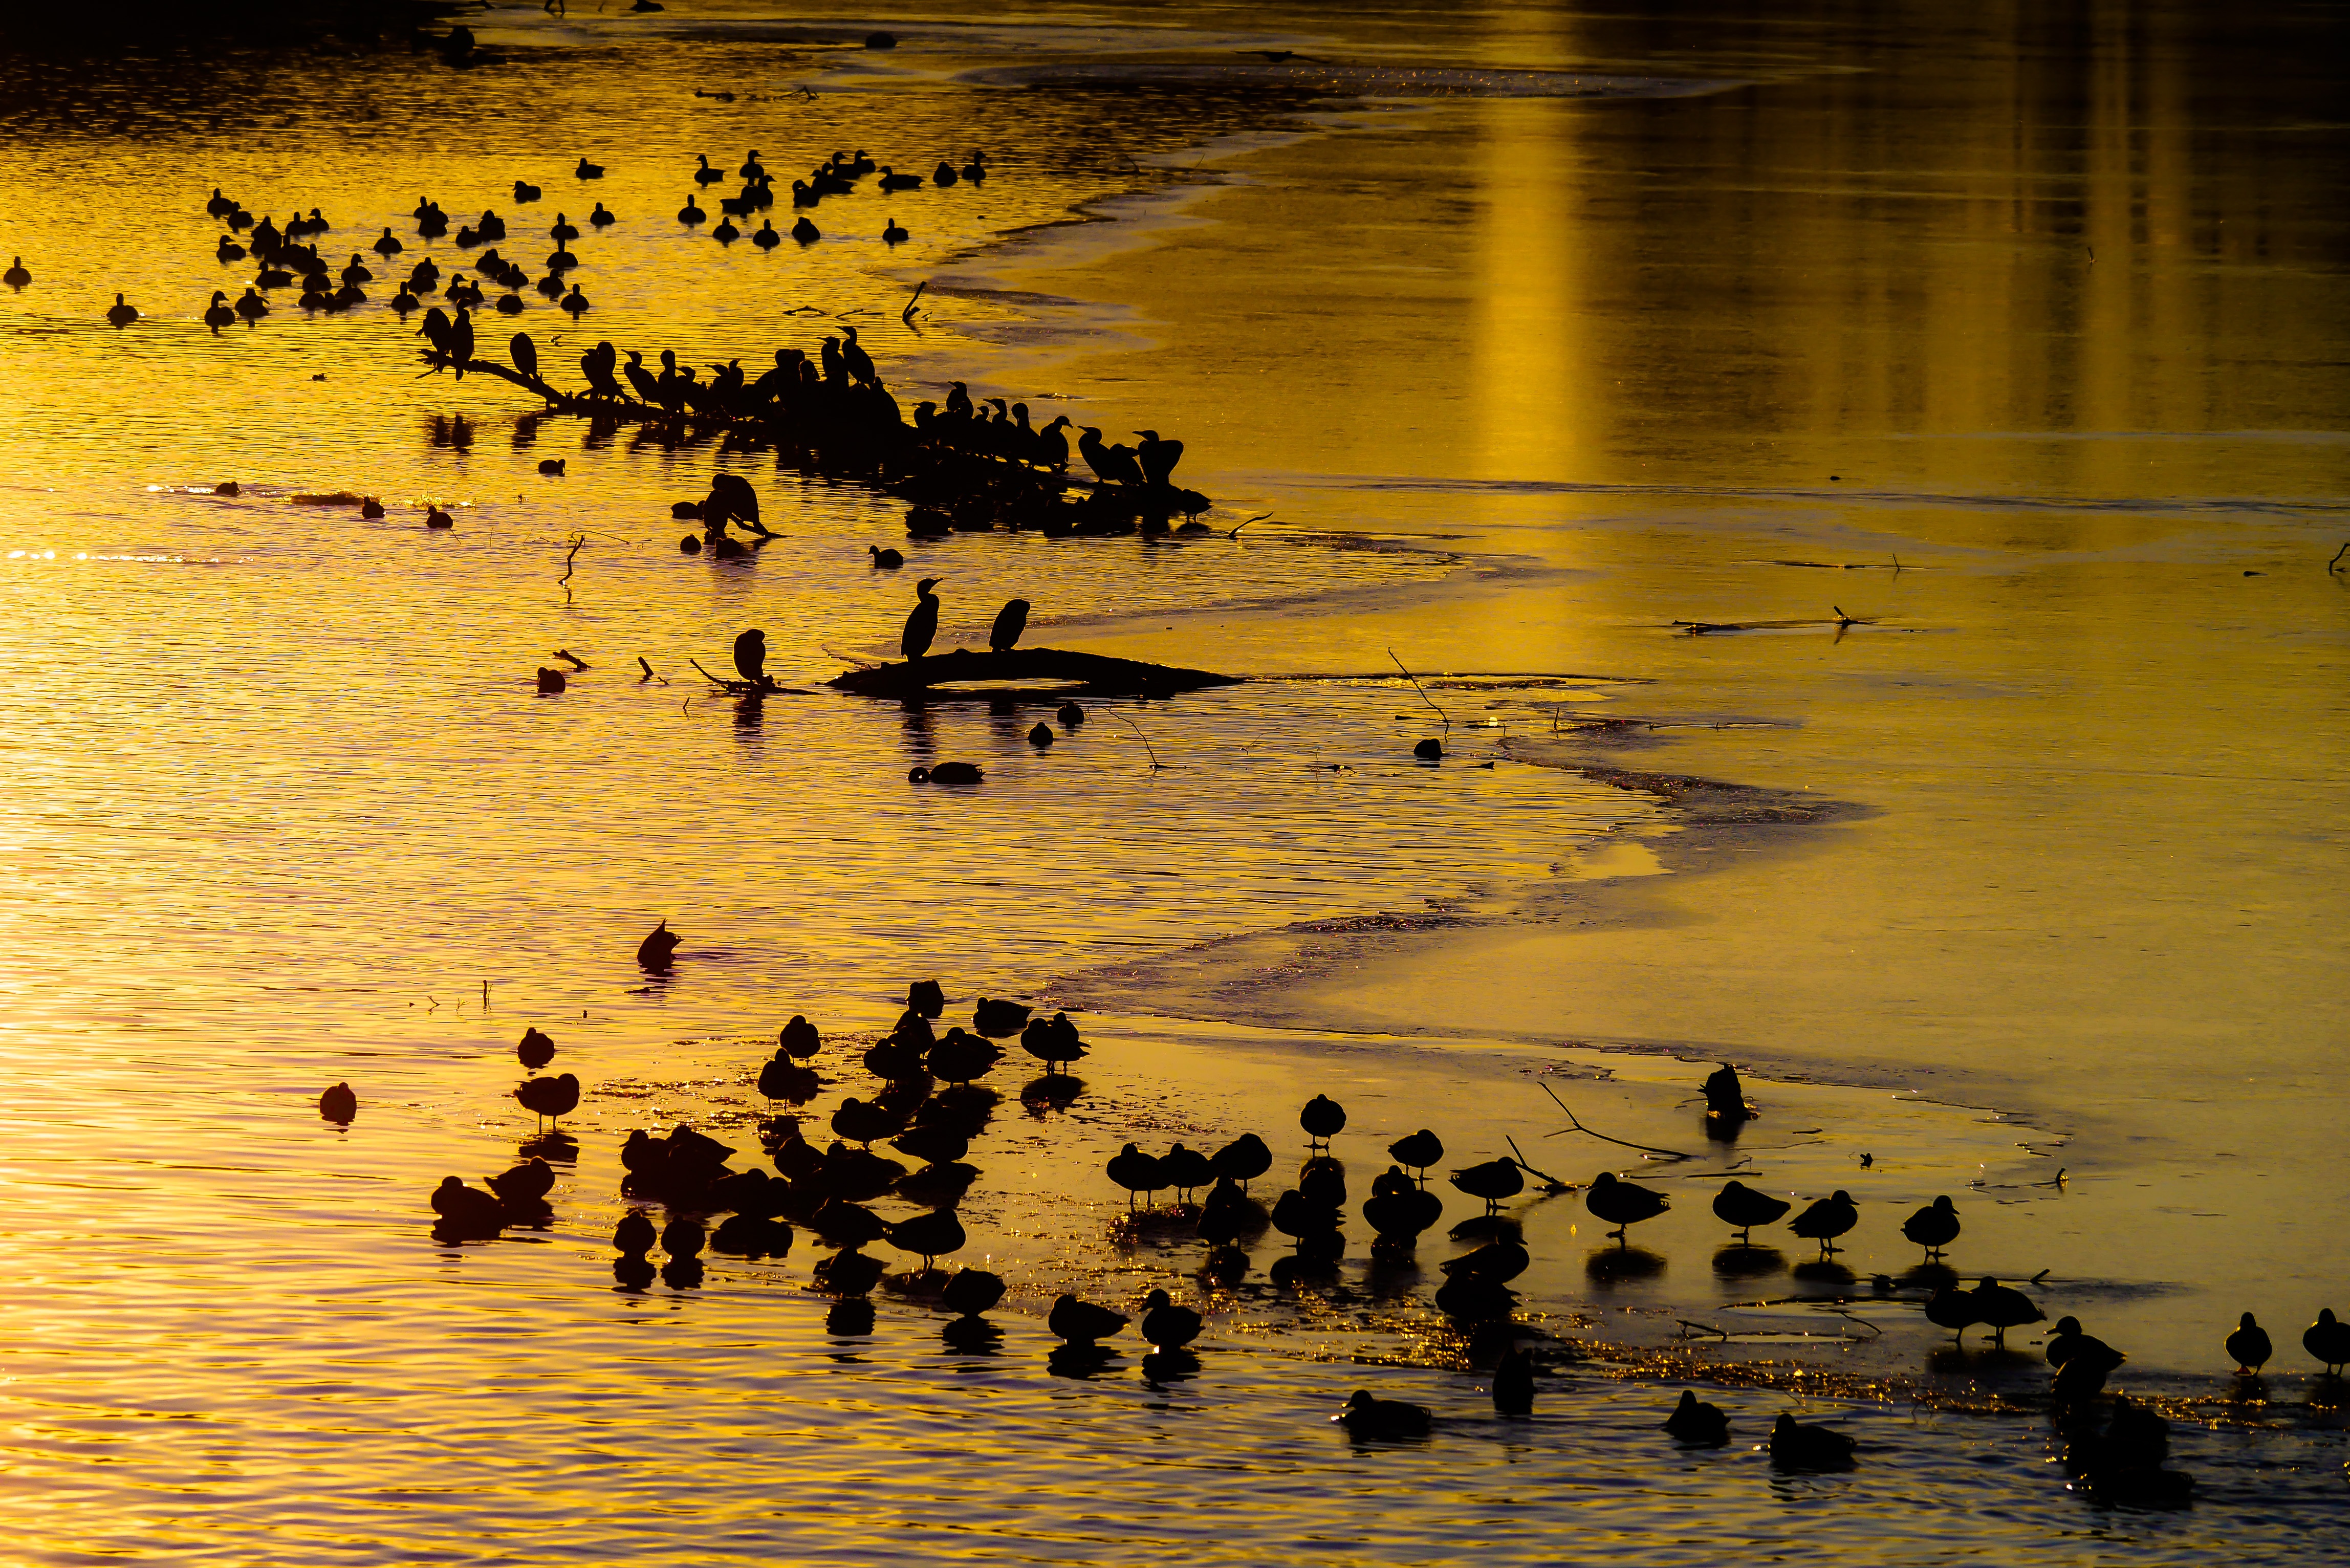
sea, water, bird, light, sunset, sunlight, morning, lake, evening, golden, reflection, rest, swan, gold, duck, animals, geese, wetland, ducks, waterfowl, heron, water bird, abendstimmung, mirroring, cormorants, animal migration, ducks geese and swans